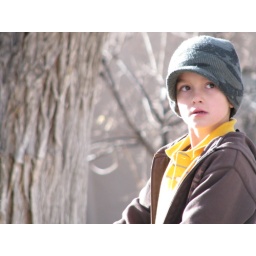
wonder lives under this gray hat